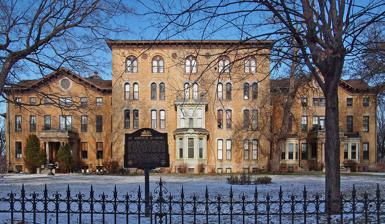
Building: Saint Joseph's Academy (Saint Paul, Minnesota)
Country: United States of America
Year built: 1863
United States historic place St. Joseph's Academy U.S. National Register of Historic Places St. Joseph's Academy from the south, with the oldest section on the left Show map of Minneapolis–Saint Paul Show map of Minnesota Show map of the United States Location 355 Marshall Avenue, Saint Paul, Minnesota Coordinates 44°56′55.5″N 93°6′55.5″W / 44.948750°N 93.115417°W / 44.948750; -93.115417 Area 1 acre (0.4 ha) Built 1860–1863, 1871, 1877, 1888 Architectural style Italianate NRHP reference No. 75001016 Added to NRHP June 5, 1975 St. Joseph's Academy was a Catholic school for girls in St. Paul, Minnesota , United States, from 1851 to 1971.  Its origins trace to 1851, when the Sisters of St. Joseph opened a school for girls in a log cabin in the frontier settlement. In 1863 the school relocated to a new building, which was expanded over the following decades into a complex that still stands today as the oldest extant Catholic school building in the state of Minnesota . The school complex was listed on the National Register of Historic Places in 1975 for its local significance in the themes of architecture, education, and religion. It was nominated for being the state's oldest known Catholic school, a longstanding local landmark, and a symbol of a religious group's early educational efforts on the American frontier. History Fifteen years after the Sisters of St. Joseph of Carondelet arrived in Missouri from Lyon, France , four of the Sisters came to Minnesota Territory . Joseph Crétin , the first Roman Catholic Bishop of St. Paul, had asked them for help with the work facing the growing community.  The four Sisters of St. Joseph arrived by steamboat and settled on the banks of the Mississippi River in November 1851. Within a week they opened their first school in the vestry of a log chapel, the forerunner of the Cathedral of St. Paul . When the need for more space became apparent, the Sisters acquired land on what was then the outskirts of the city, in an area known as St. Anthony Hill (now Cathedral Hill). In 1863 the first building that became St. Joseph's Academy was built on the corner of Marshall and Western Avenues. This three-and-a-half-story limestone building is one of the oldest in St. Paul. Growth spurred the construction of more buildings on the property to house new programs and more classrooms. From 1863, St. Joseph's Academy had been a boarding school , too distant for daily commutes. This ended in 1905, when the city had grown and more streetcar lines became available in St. Paul. By 1926, St. Joseph's Academy had become one of the early St. Paul high schools . In the early 20th century, the Academy's curriculum featured a well-equipped science laboratory. As the catalog stated, there was also a "collection of specimens for botanical and geological study". The commercial department expanded so that students could choose between working after high school and taking college preparation courses. During this period of growth from 1882–1930, St. Joseph's was also home to Ellen Ireland, a high achiever and one of the high school's first graduates. Ireland entered the St. Joseph's convent and became Mother Seraphine, leader of the sisters in the St. Paul Province. Except for temporary assignments at other convents, St. Joseph's Academy was her lifelong home. She joined her brother, Archbishop John Ireland , in helping to expand the academy. Together they prepared the way for the founding of the College of St. Catherine (now St. Catherine University ) in 1905. In 1901 graduates of St. Joseph's Academy formed an alumnae association and began their newsletter, Chapter Chats . Although the newsletter lapsed for a number of years, the tradition was reinstated in 1931. In the early 21st century the St. Joseph's Academy Alumnae Association continues to send Chapter Chats to thousands of members. St. Joseph's Academy was home to many accomplished teachers over the years. Several of the Sisters also contributed their talents to the wider community. Among them was Sister Mary Aloysius Sherin, a celebrated math and science teacher from 1935 to 1955.  In 1938 Sister Ann Thomasine Sampson became director of the St. Joseph's Academy Glee Club. The group was in demand for many community-wide events in St. Paul. After retirement, Sister Ann Thomasine conducted oral histories of a number of Sisters. The histories are still available in the archives of the Sisters of St. Joseph. Sister Irmina Kelehan, an English teacher at St. Joseph's, responded in 1956 to a request from the Japanese government to open a school in Tsu, Japan . She joined several other Sisters of St. Joseph from around the United States and opened a school for girls. They named it St. Joseph's Academy. In 1971, enrollment declined while the costs of maintaining older buildings kept rising. The Sisters decided it was time to close St. Joseph's Academy and turn to other ministries.  The property and buildings were sold to Christ's Household of Faith. Alumnae Mary MacGregor , singer, Class of 1966. See also National Register of Historic Places listings in Ramsey County, Minnesota References This article incorporates text from MNopedia , which is licensed under the Creative Commons Attribution-ShareAlike 3.0 Unported License .